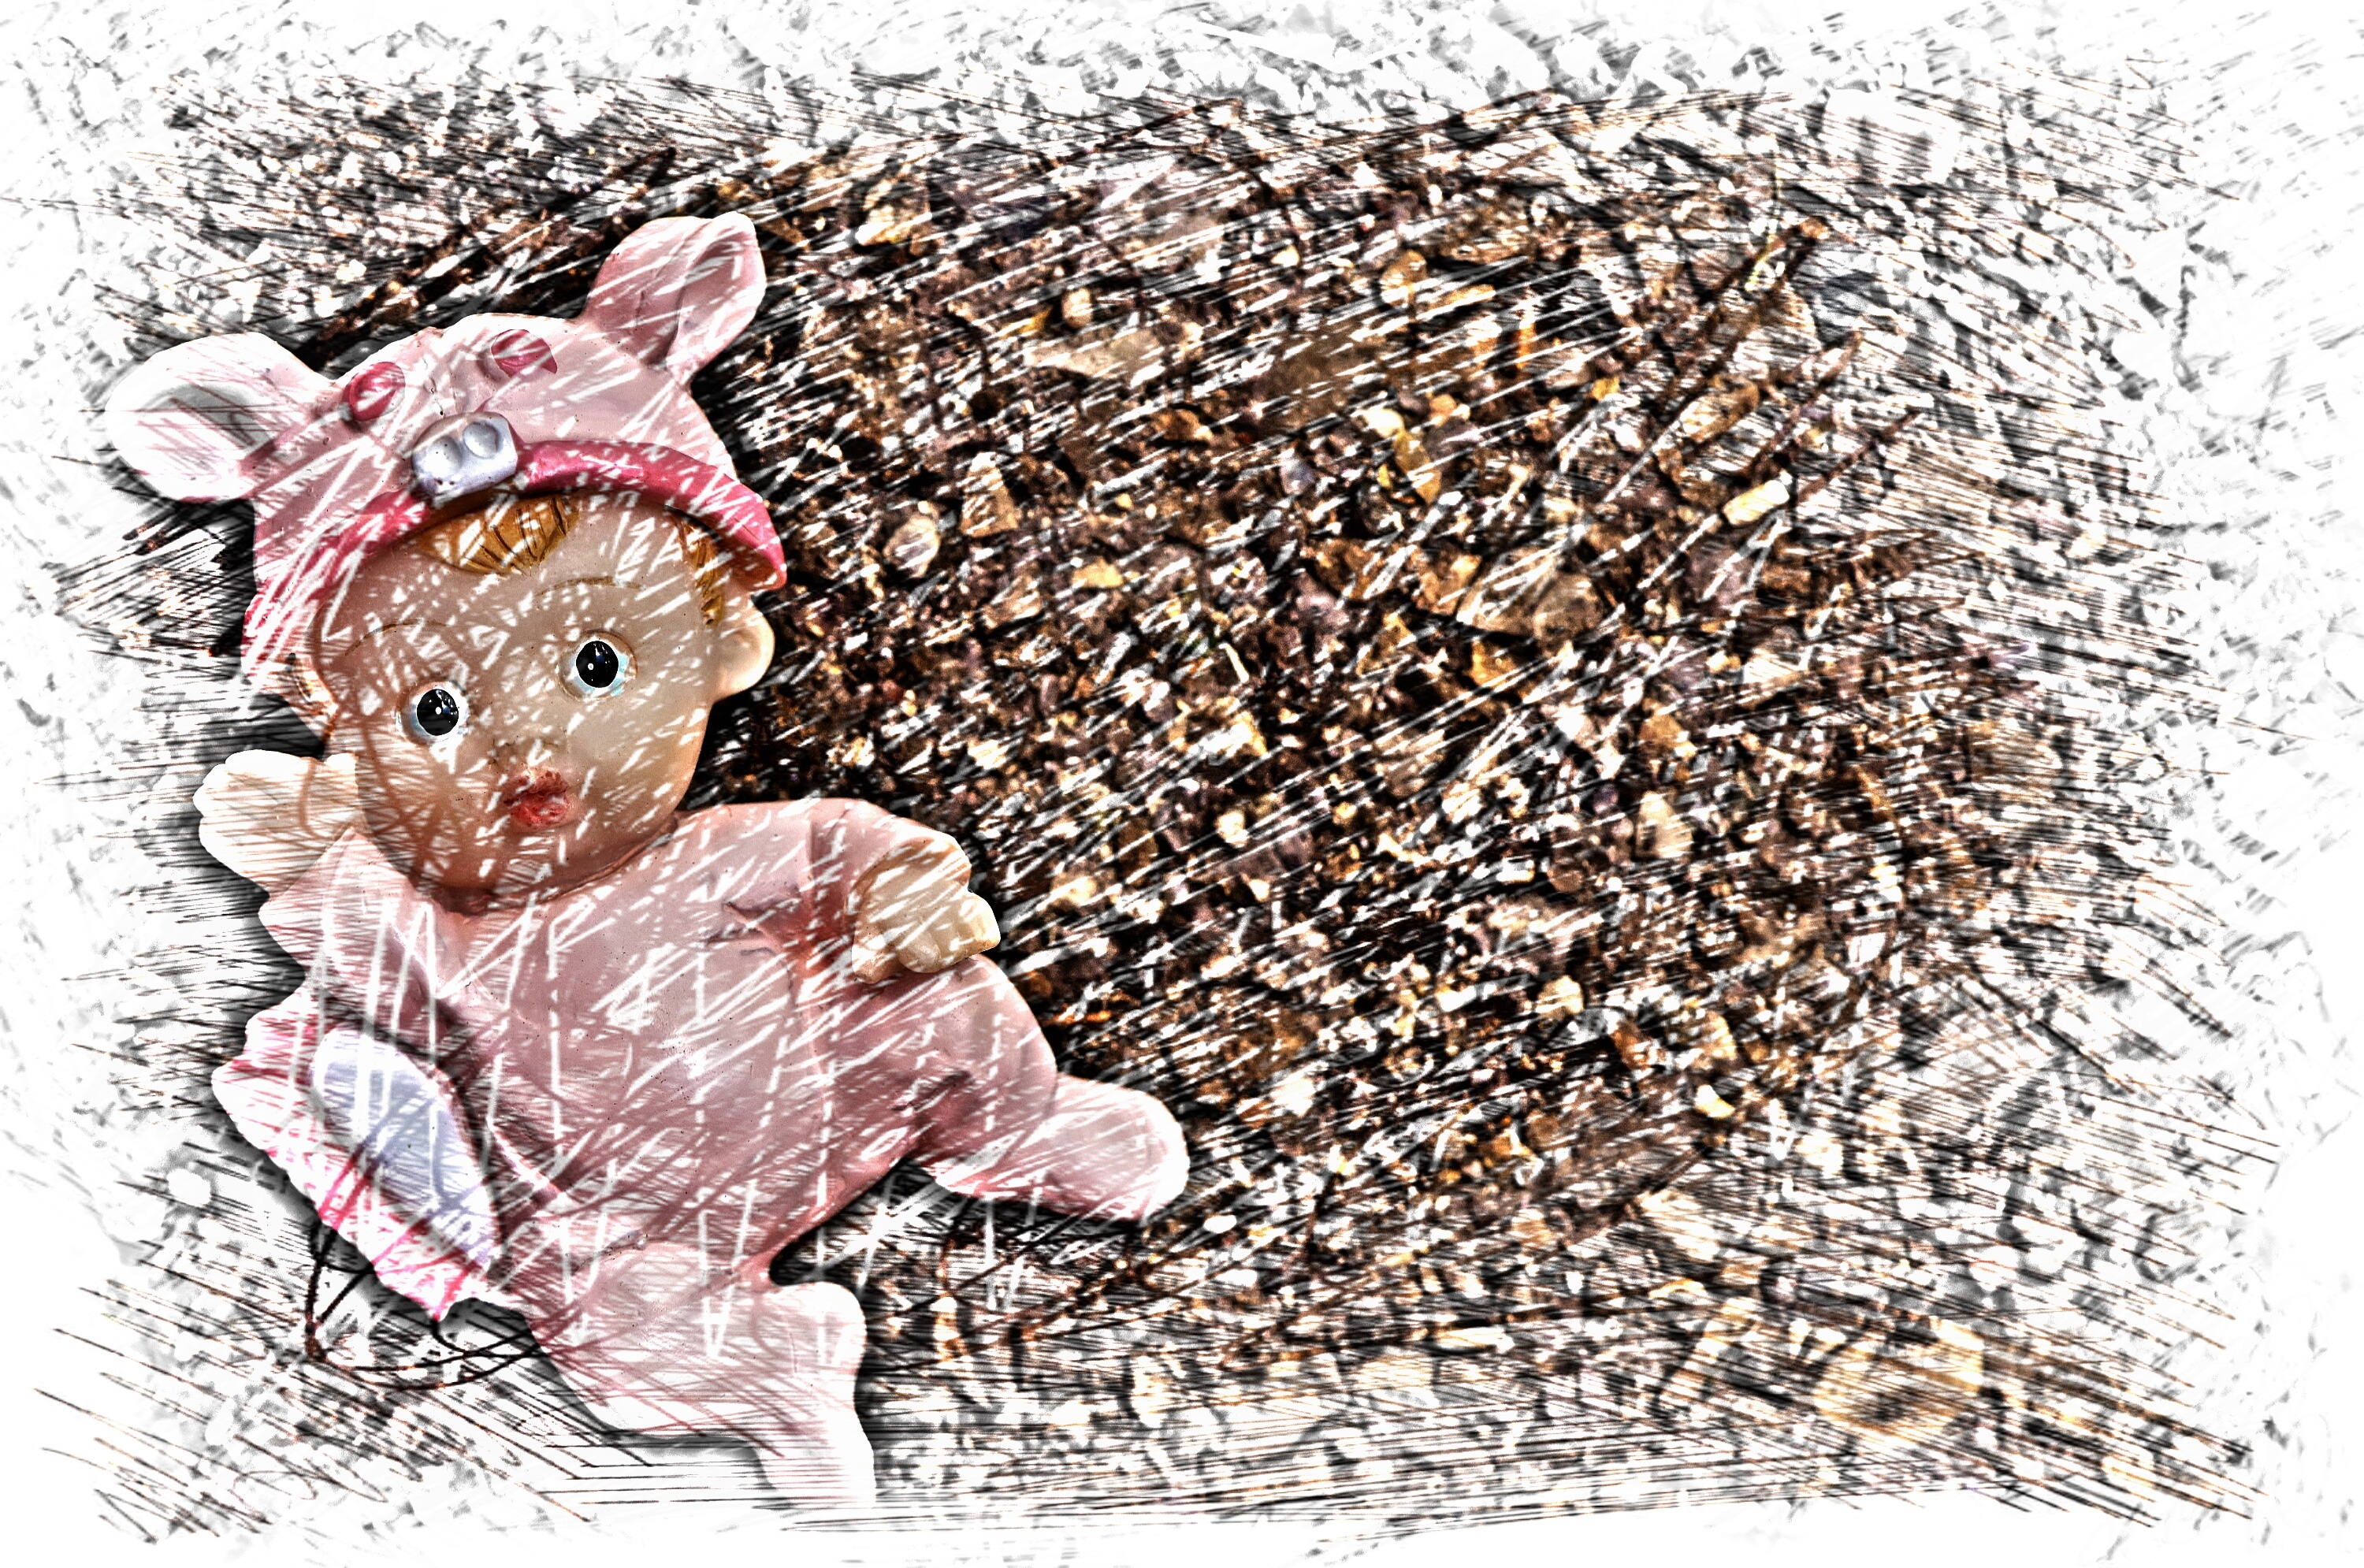
branch, girl, pattern, baby, art, sketch, drawing, illustration, happy, event, birth, drawing greeting card